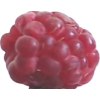
Label: raspberry